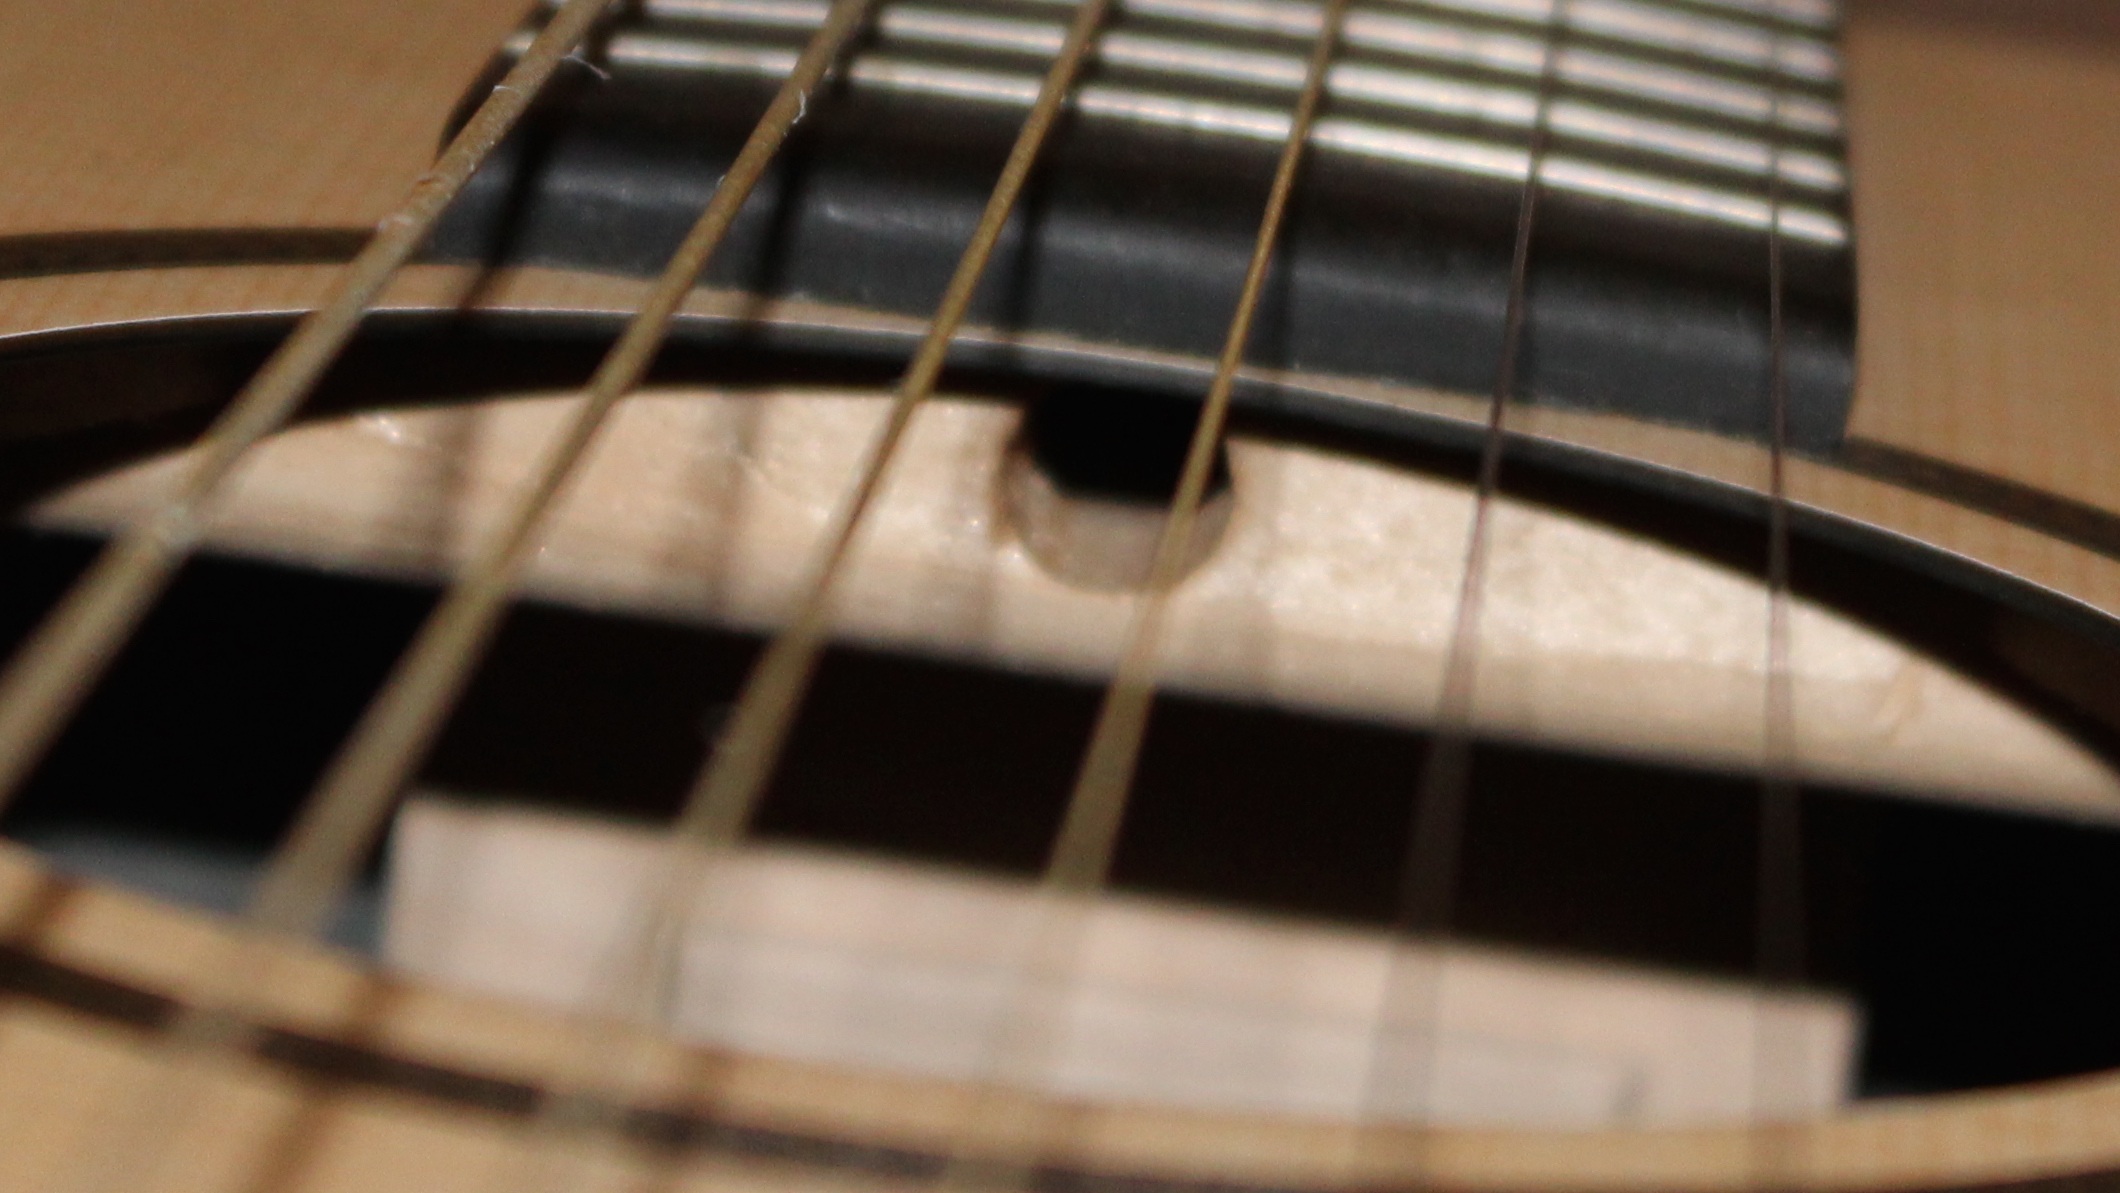
music, guitar, acoustic guitar, musical instrument, close up, pages, ukulele, bass guitar, man made object, string instrument, plucked string instruments